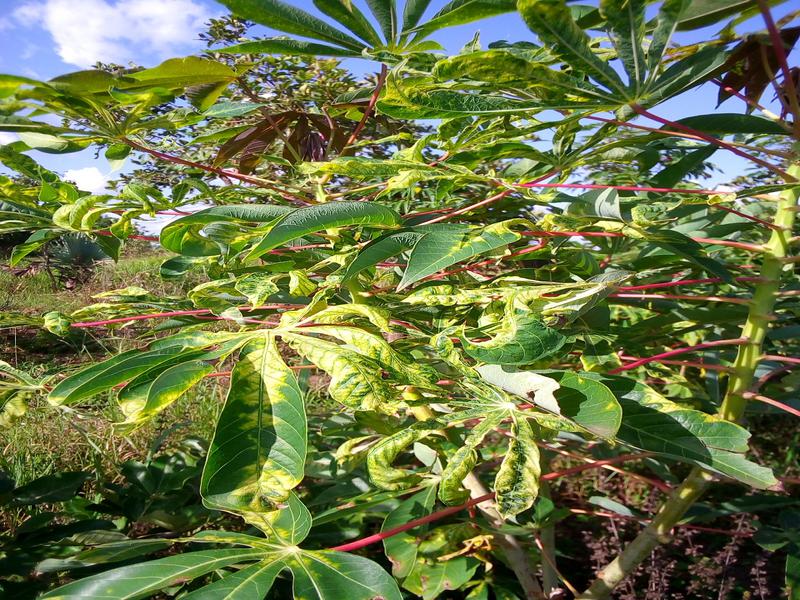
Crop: cassava
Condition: mosaic_disease